Eating Raoul

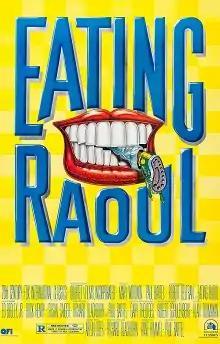
Theatrical release poster

Eating Raoul is a 1982 American black comedy film written, directed by and starring Paul Bartel with Mary Woronov, Robert Beltran, Ed Begley Jr., Buck Henry, and Susan Saiger. It is about a prudish married couple (Bartel and Woronov) who resort to killing and robbing affluent swingers to earn money for their dream restaurant.